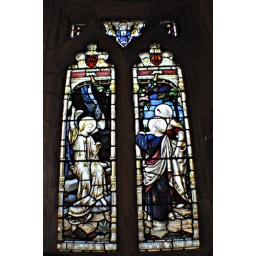
This window is in the South wall of St Laurence church in. Blackmore, Essex, England.